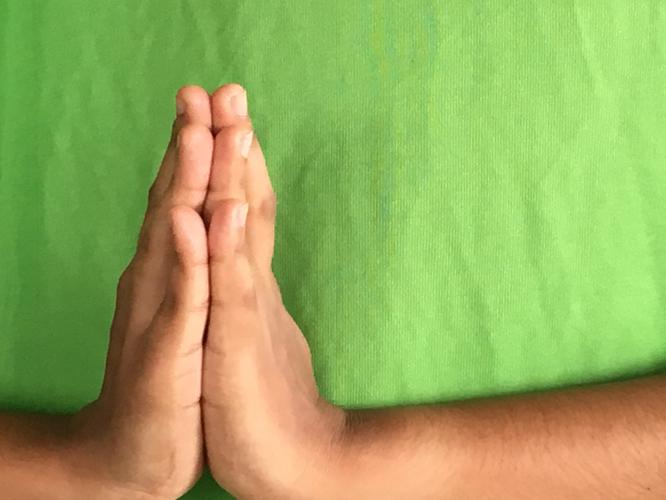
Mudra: Anjali
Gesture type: double_hand